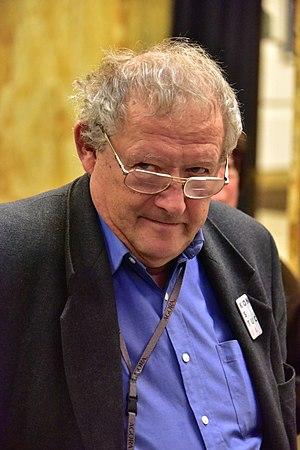
Adam Michnik, né le 17 octobre 1946 à Varsovie, est un historien, journaliste, essayiste et ancien militant de l'opposition polonaise dans les années 1960, 1970 et 1980. Michnik est directeur de publication de la Gazeta Wyborcza, le plus important quotidien national de Pologne.